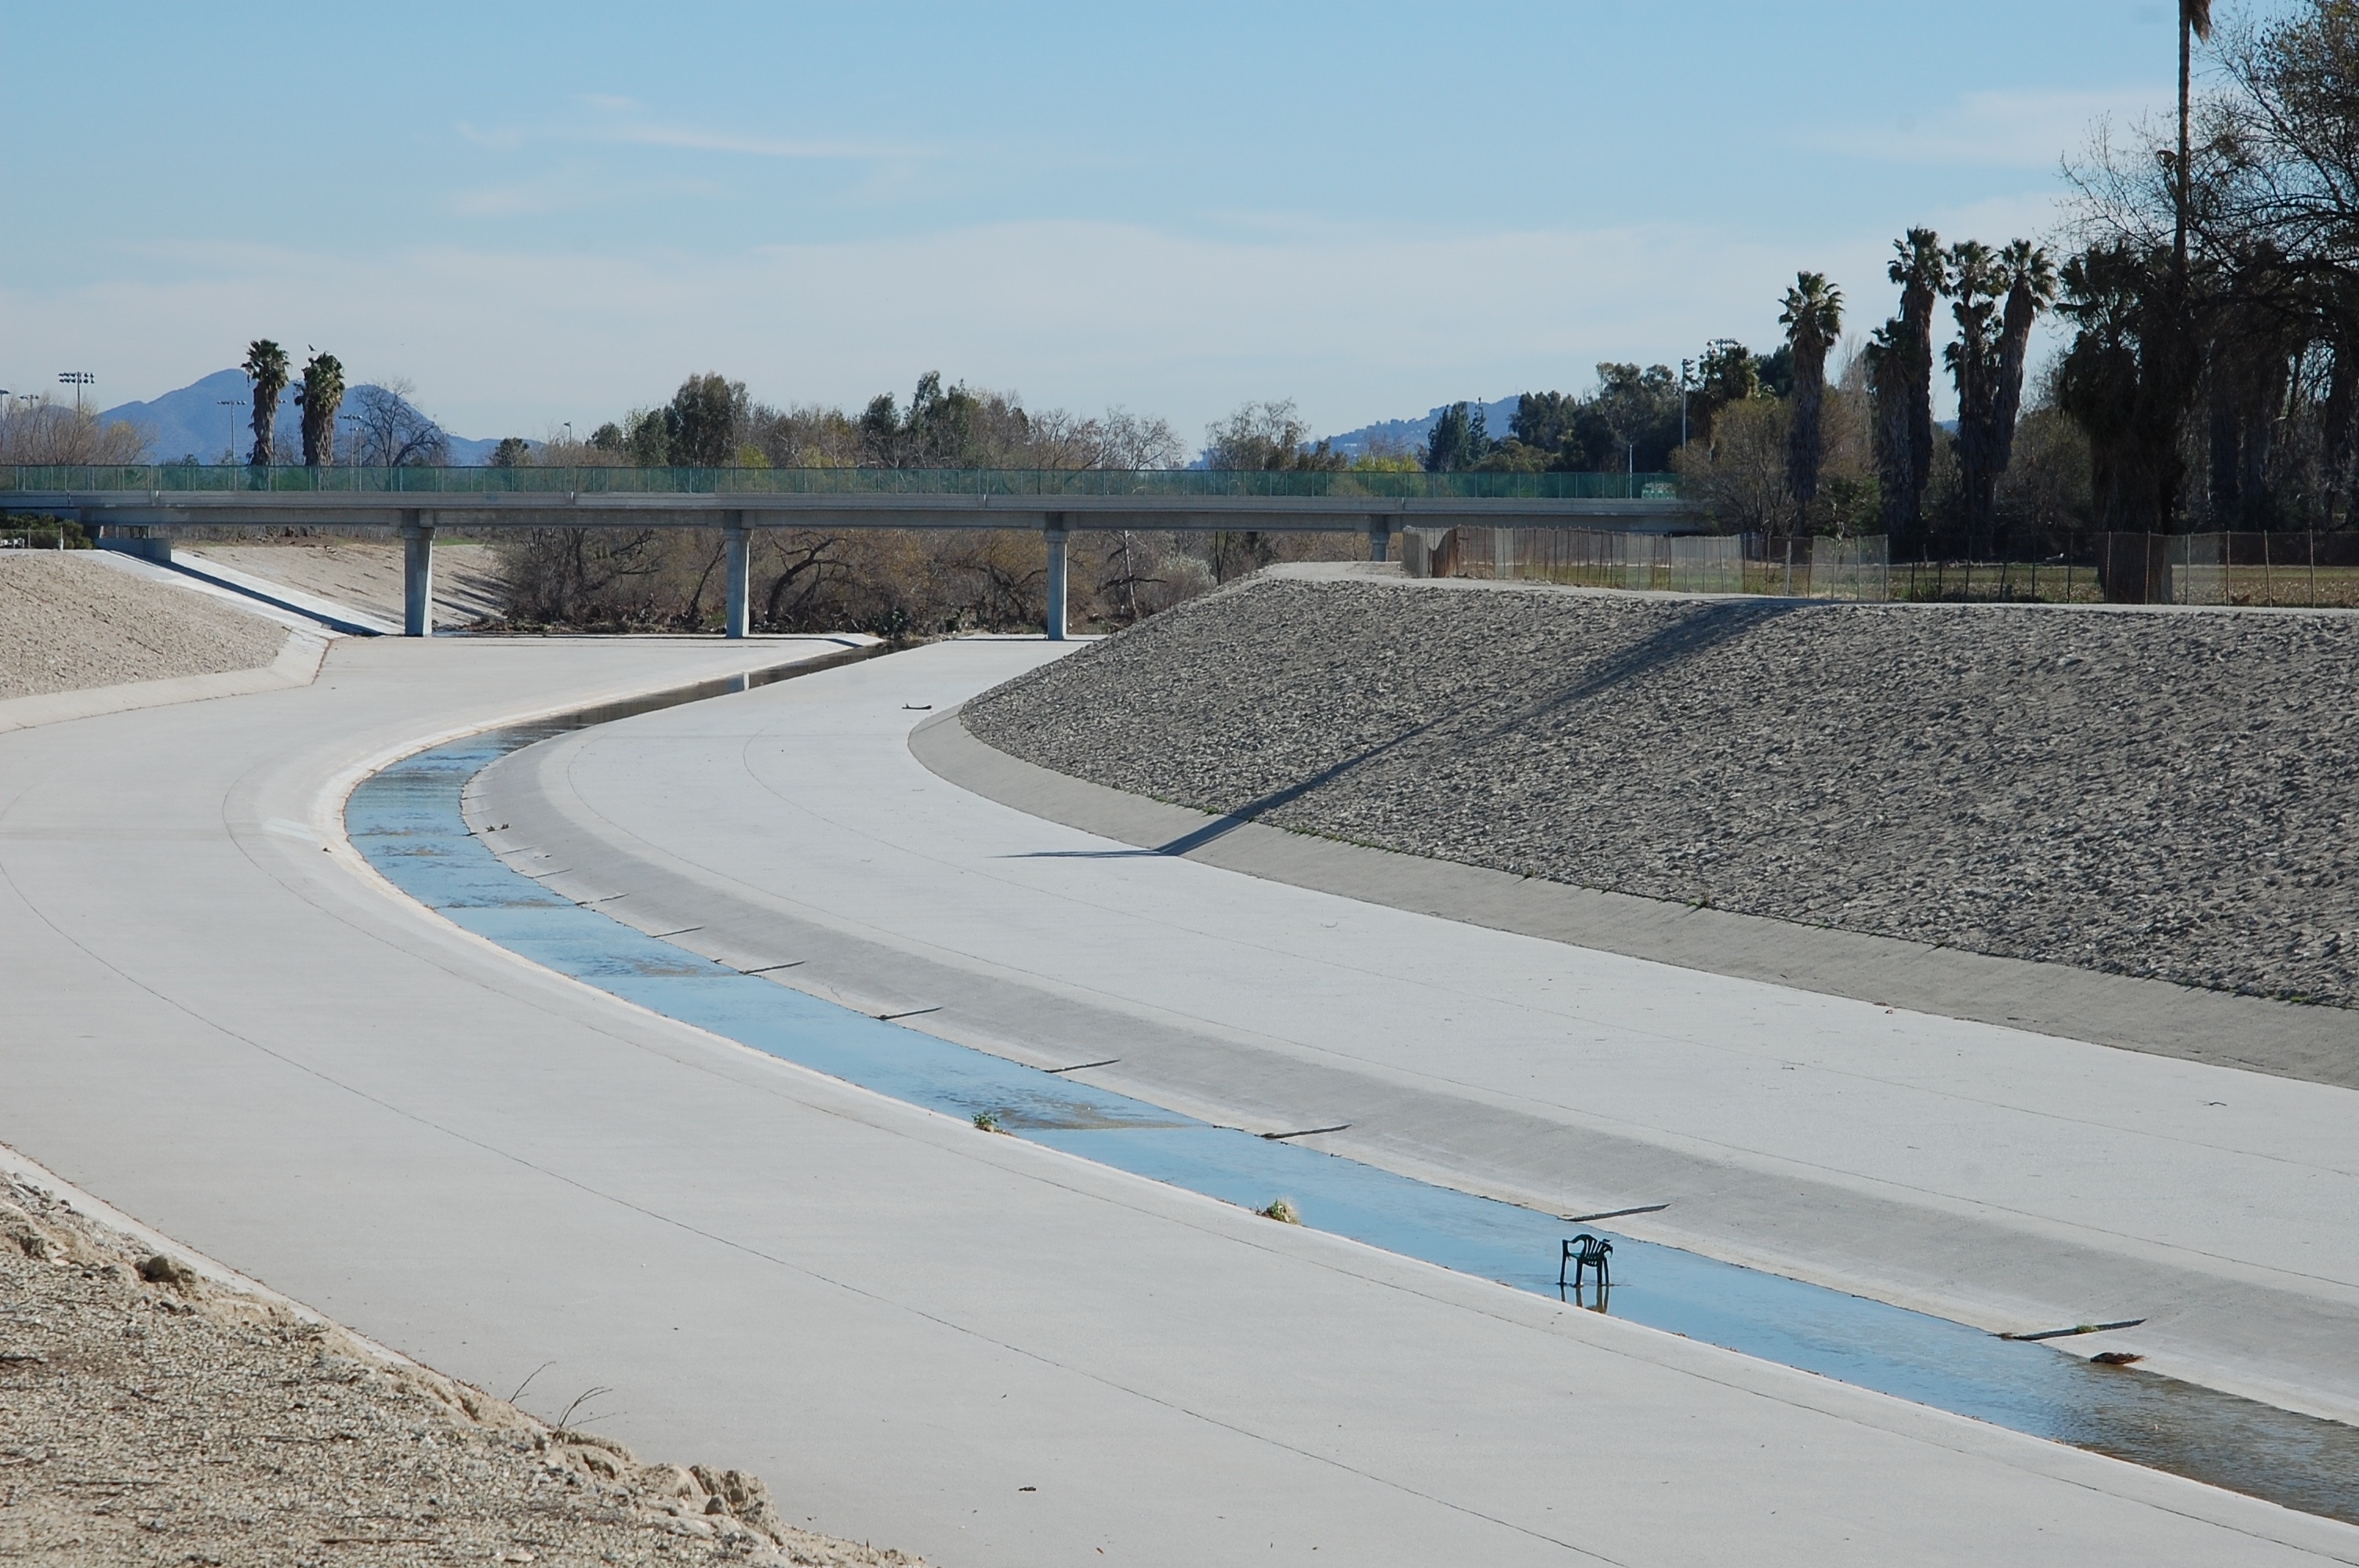
landscape, sand, road, bridge, roof, city, urban, river, asphalt, walkway, dry, remote, empty, lonely, concrete, deserted, race track, nobody, los angeles, road surface, outdoor structure, san fernando valley, los angeles river